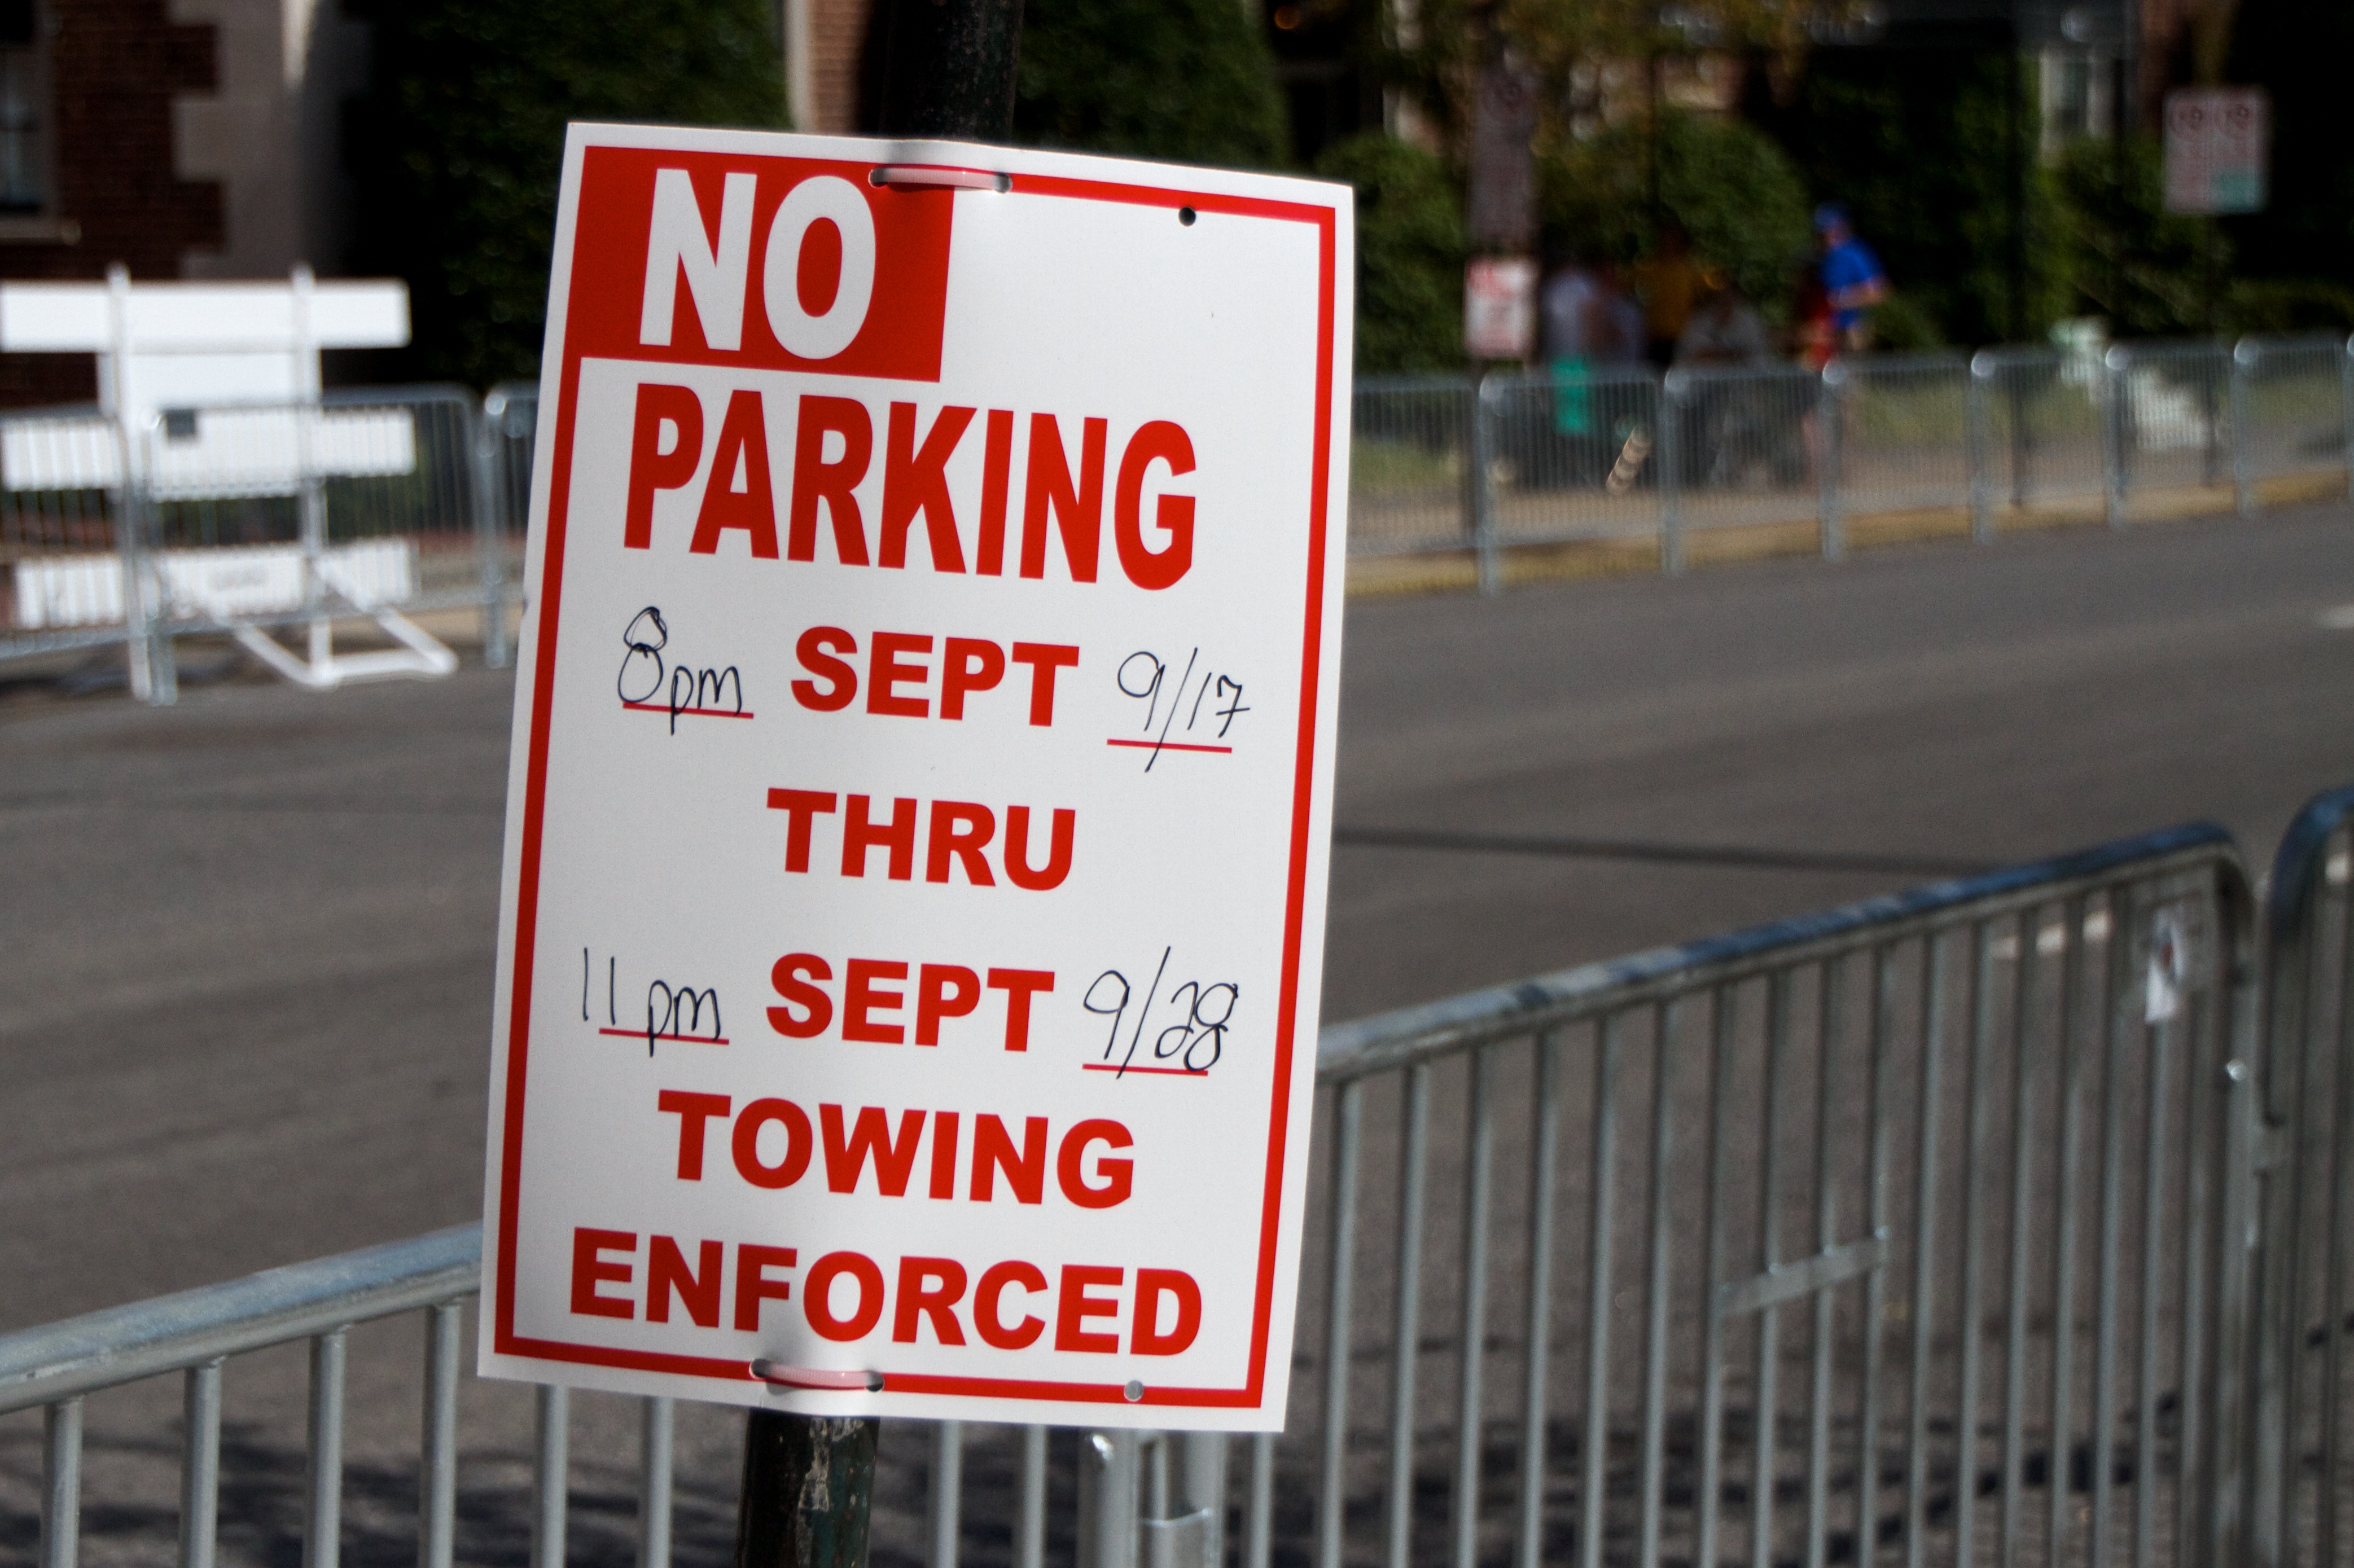
pedestrian, road, street, advertising, sign, street sign, signage, lane, vcubrb, traffic sign